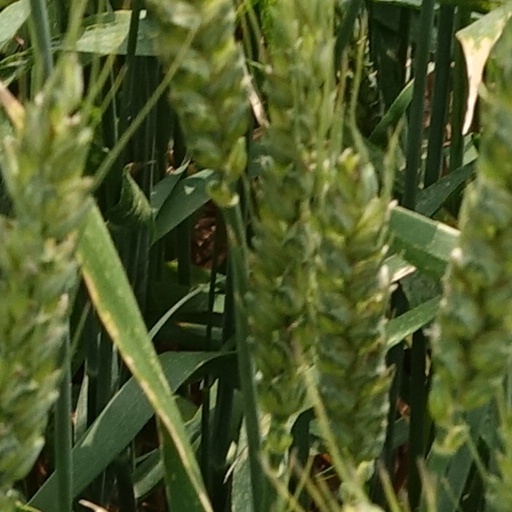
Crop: wheat